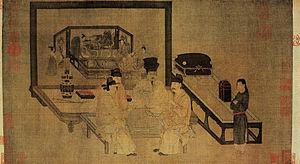
L’art chinois, recouvre l'ensemble des arts de culture chinoise dans le monde chinois et la diaspora. La conception occidentale de l'art est utilisée en Chine à l'époque moderne, dans son sens le plus large, pour aborder toutes les formes d'art pratiquées en Chine tout au long de son histoire.